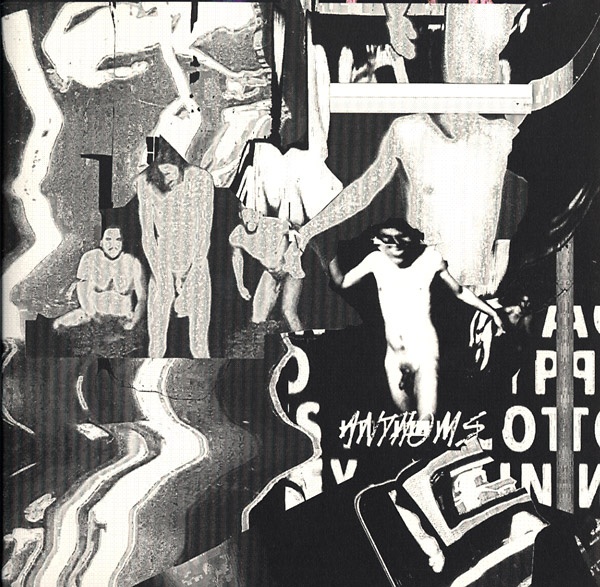
Les Points - Anthoms LP (Vinyle Neuf)
Type : Vinyle Neuf Genre : Electronique Veuillez noter qu'il s'agit d'un produit NEUF. La photo affichée est à des fins d'illustrations et ne concorde pas nécessairement au produit. Aucun retour n'est possible si déballé.
Brand: Aux 33 Tours
Category: Arts & Entertainment > Hobbies & Creative Arts > Musical Instruments > Electronic Musical Instruments